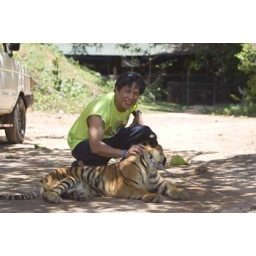
one of the tiger cub in the zoobic zafari